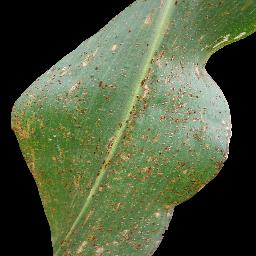
Label: Corn_(Maize)___Common_Rust